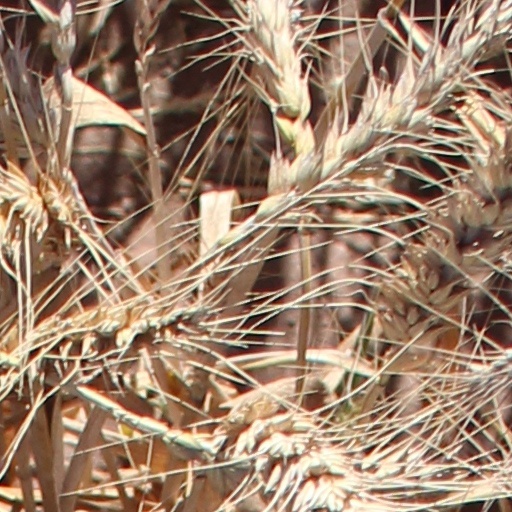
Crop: wheat